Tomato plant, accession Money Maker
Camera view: vertical (180 deg); turntable rotation: 120 degrees
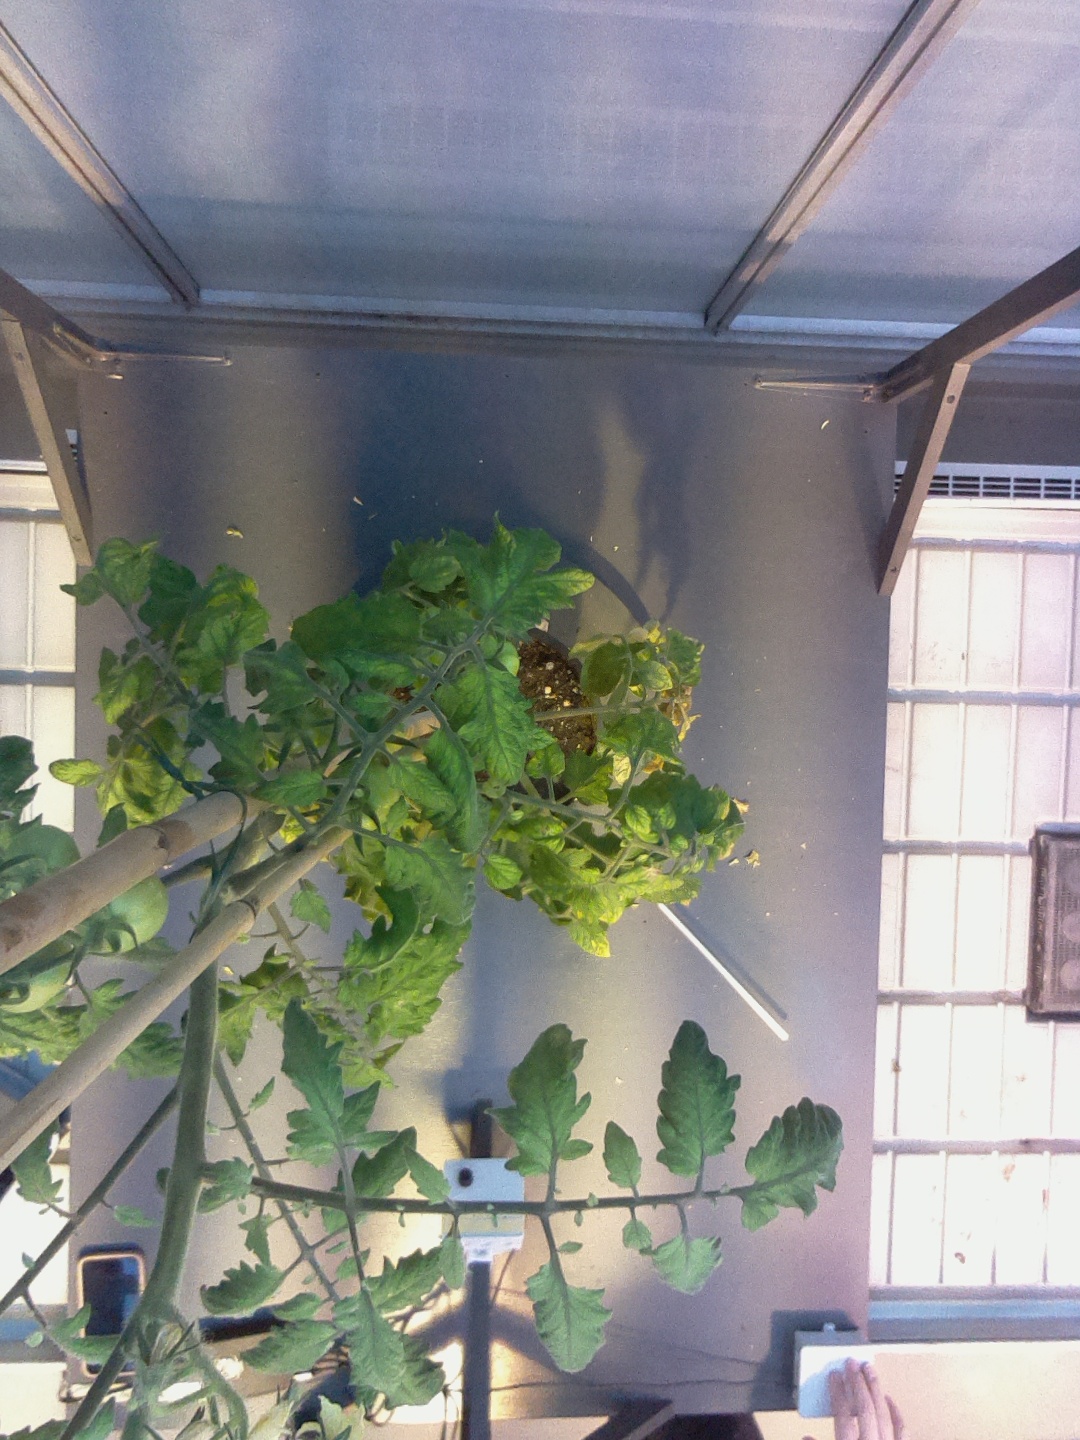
BBCH growth stage 73: 30%-40% of final fruit size